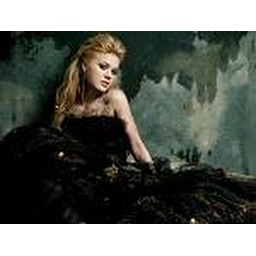
close up in black dress